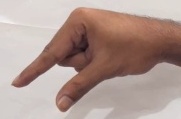
ASL sign: Q